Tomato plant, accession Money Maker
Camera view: horizontal (90 deg, fisheye); turntable rotation: 30 degrees
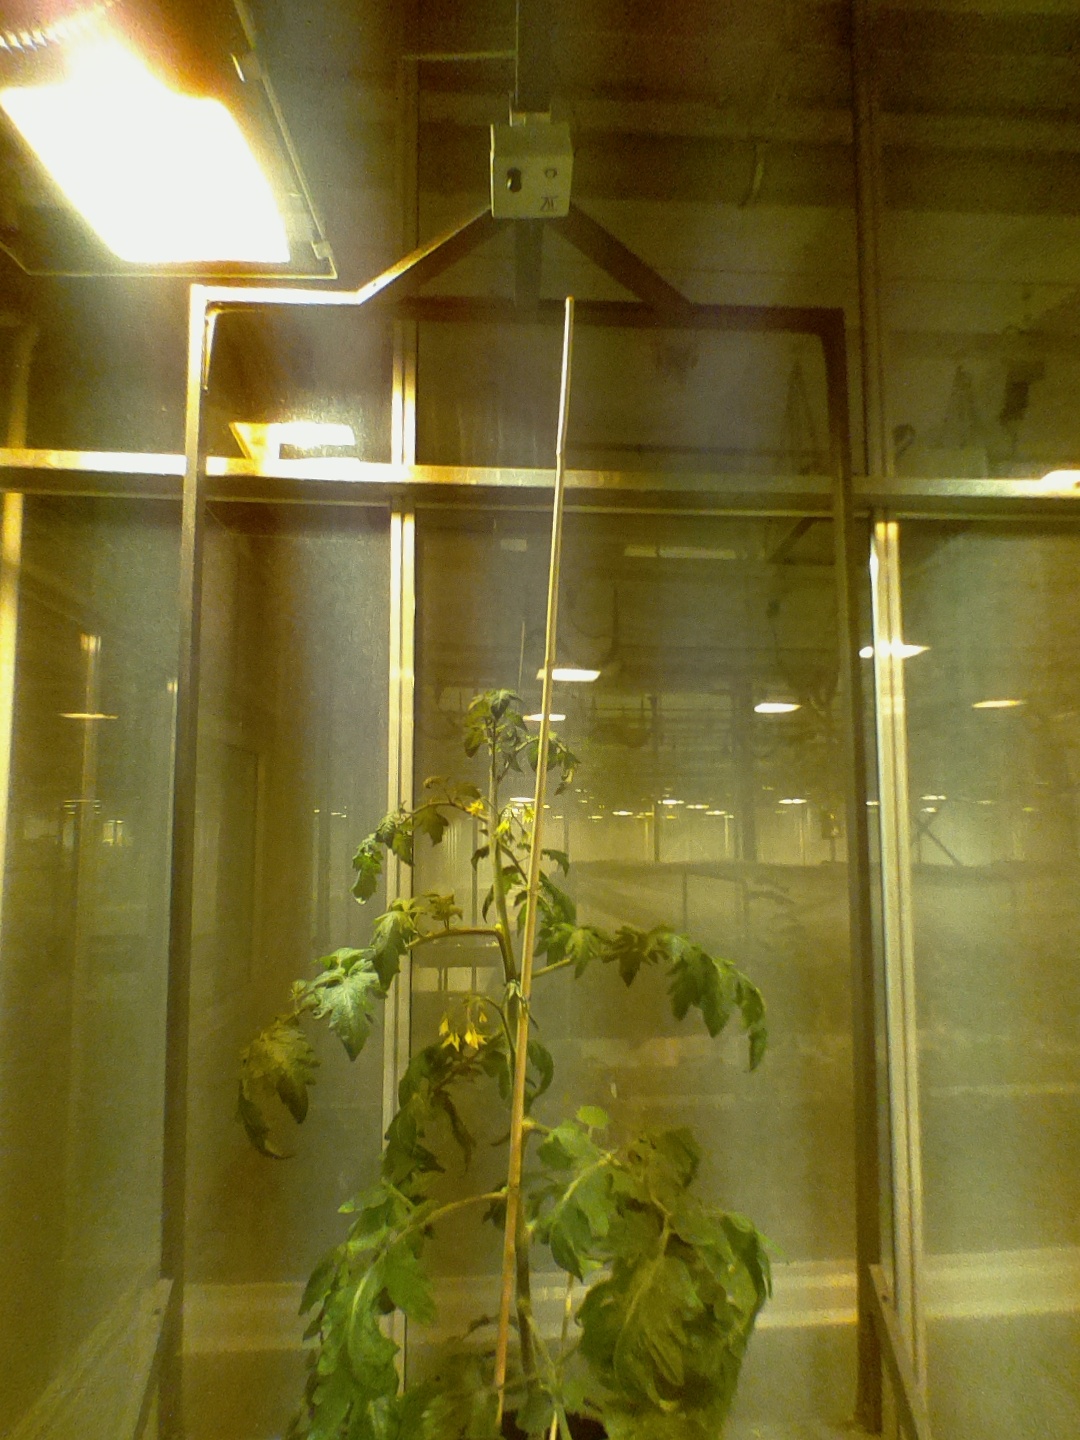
BBCH growth stage 68: Full flowering, 80%-90% of flowers open, more petals falling